Pul Kanjri

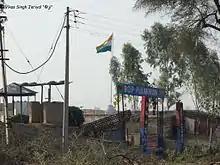
Border Outer Post Of BSF.

Pul Kanjri was captured by the Pakistani army during the Indo-Pak wars of 1965 and 1971. However, it was later returned to India as a part of peace treaty between the countries.